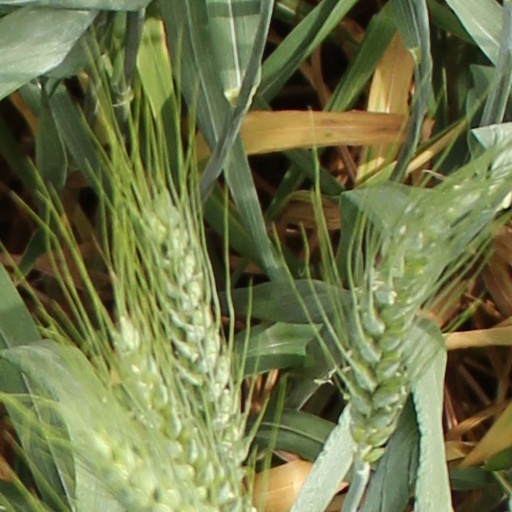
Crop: wheat